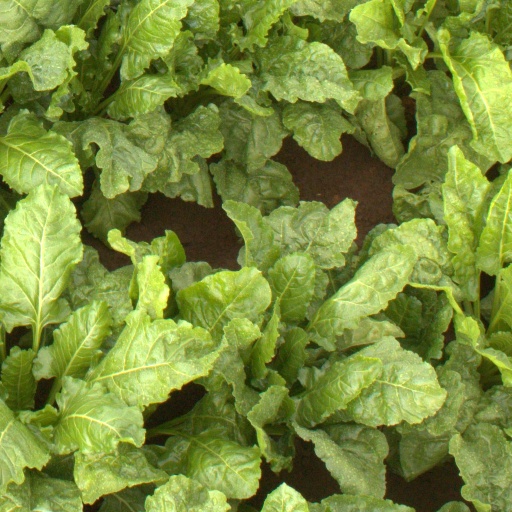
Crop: sugar beet